Indian Horse (film)

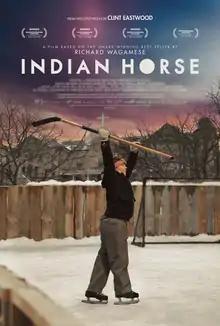
Theatrical release poster

Indian Horse is a 2017 movie Canadian drama film adaptation of the 2012 novel of the same name by Ojibwe author Richard Wagamese. Directed by Stephen S. Campanelli and written by Dennis Foon, it premiered at the 2017 Toronto International Film Festival and received a general theatrical release in 2018.